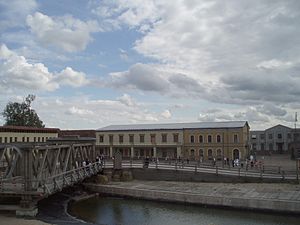
Cinevilla
Filmbyen Cinevilla
Cinevilla er en filmkulisseby i Slampes pagasts i Tukuma novads i Letland opført udelukkende til optagelserne af Defenders of Riga. Cinevilla er den eneste udendørs filmkulisseby i Letland, og består af efterligninger af historiske bygninger og konstruktioner i Riga, hovedstaden i Letland, og i særdeleshed Vecrīga. Kulissebyen består blandt andet af de historiske broer Lübeckbroen, Pontonbroen og Akmensbroen samt floden Daugava som førnævnte broer krydser.